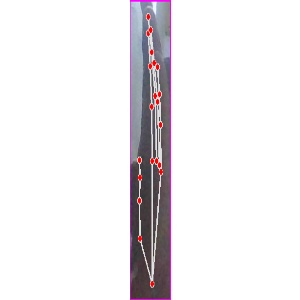
अक्षर: द